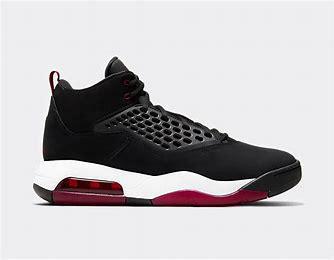
Brand: Jordan
Model: Maxin 200